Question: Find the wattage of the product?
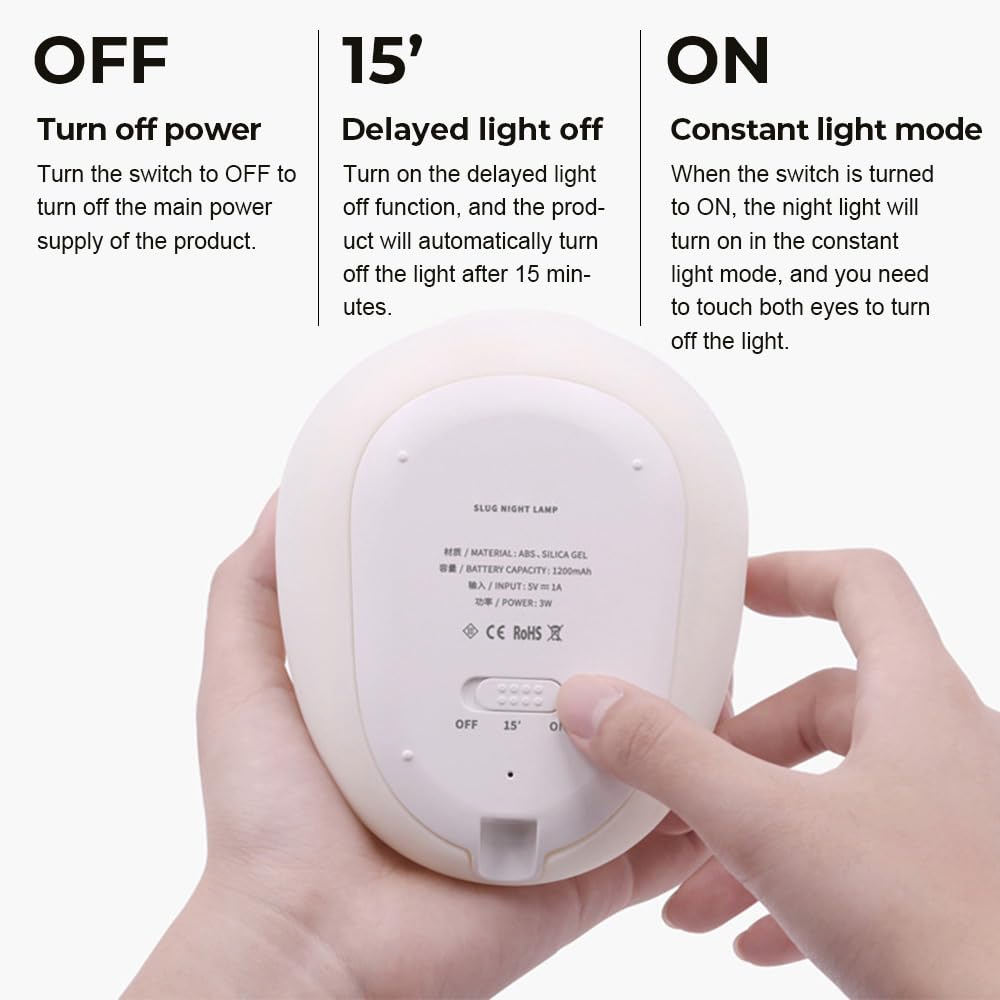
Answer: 3.0 watt